Gas Light and Coke Company

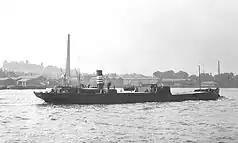
GLCC flatiron SS "Suntrap", built 1929, passing Woolwich "en route" up the Thames in 1931

The company had a large and diverse transport fleet including ships, barges and railway wagons and locomotives to bring coal into the gasworks and take coke and by-products out, plus horse-drawn and later motorised transport for local delivery and maintenance.